Dirty Cop No Donut

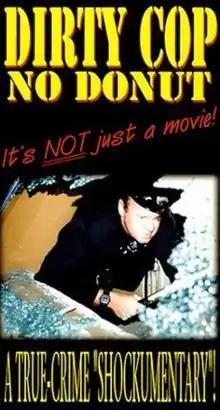

Dirty Cop No Donut (sometimes written Dirty Cop, No Donut; aka Low Down Dirty Cop ) is a 1999 mockumentary film directed by Tim Ritter. It follows a corrupt police officer (who is actually a police impersonator) called "Officer Friendly" (Joel D. Wynkoop) as he goes on a rampage. Released direct-to-video in 1999, it was given a limited theatrical release in 2001, where it received scathing reviews from critics. A sequel, titled "Dirty Cop 2: I Am a Pig", was released in 2001.